Tales of the Werewolf Clan

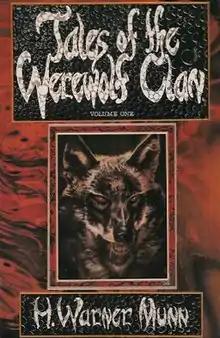
Dust jacket from the first edition of Volume One

Tales of the Werewolf Clan is a two-volume collection of horror short stories by American writer H. Warner Munn. The first volume was first published in 1979 by Donald M. Grant, Publisher, Inc. in an edition of 1,000 copies and the second was published in 1980 in an edition of 1,018 copies. Many of the stories first appeared in the magazine "Weird Tales" or in the "Lost Fantasies" anthology series edited by Robert Weinberg. The first volume is subtitled "In the Tomb of the Bishop" and the second is subtitled "The Master Goes Home".